Engine House No. 31 (San Francisco, California)

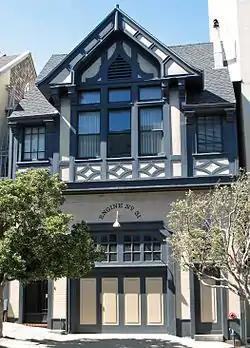

Engine House No. 31, in the Russian Hill neighborhood of San Francisco, California, was built in 1908. It was listed on the National Register of Historic Places in 1988. It is also called Russian Hill Firehouse.